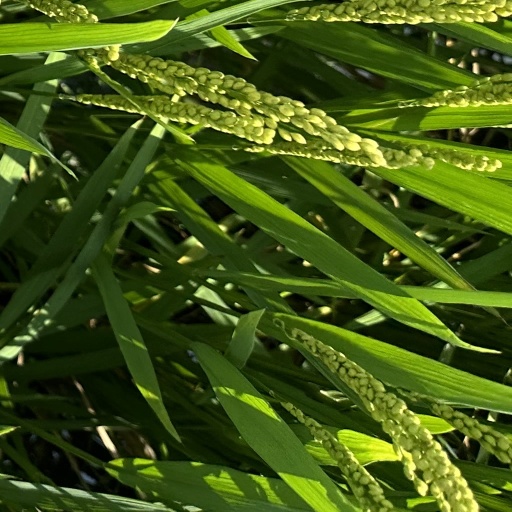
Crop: rice